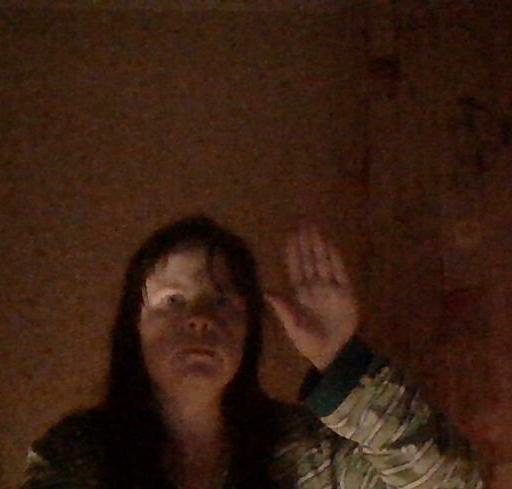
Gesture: stop